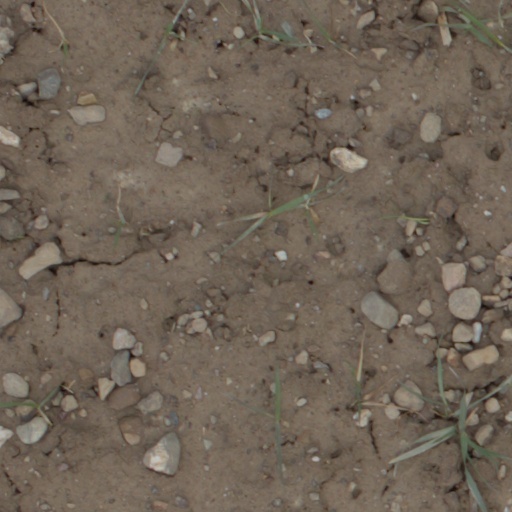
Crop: wheat